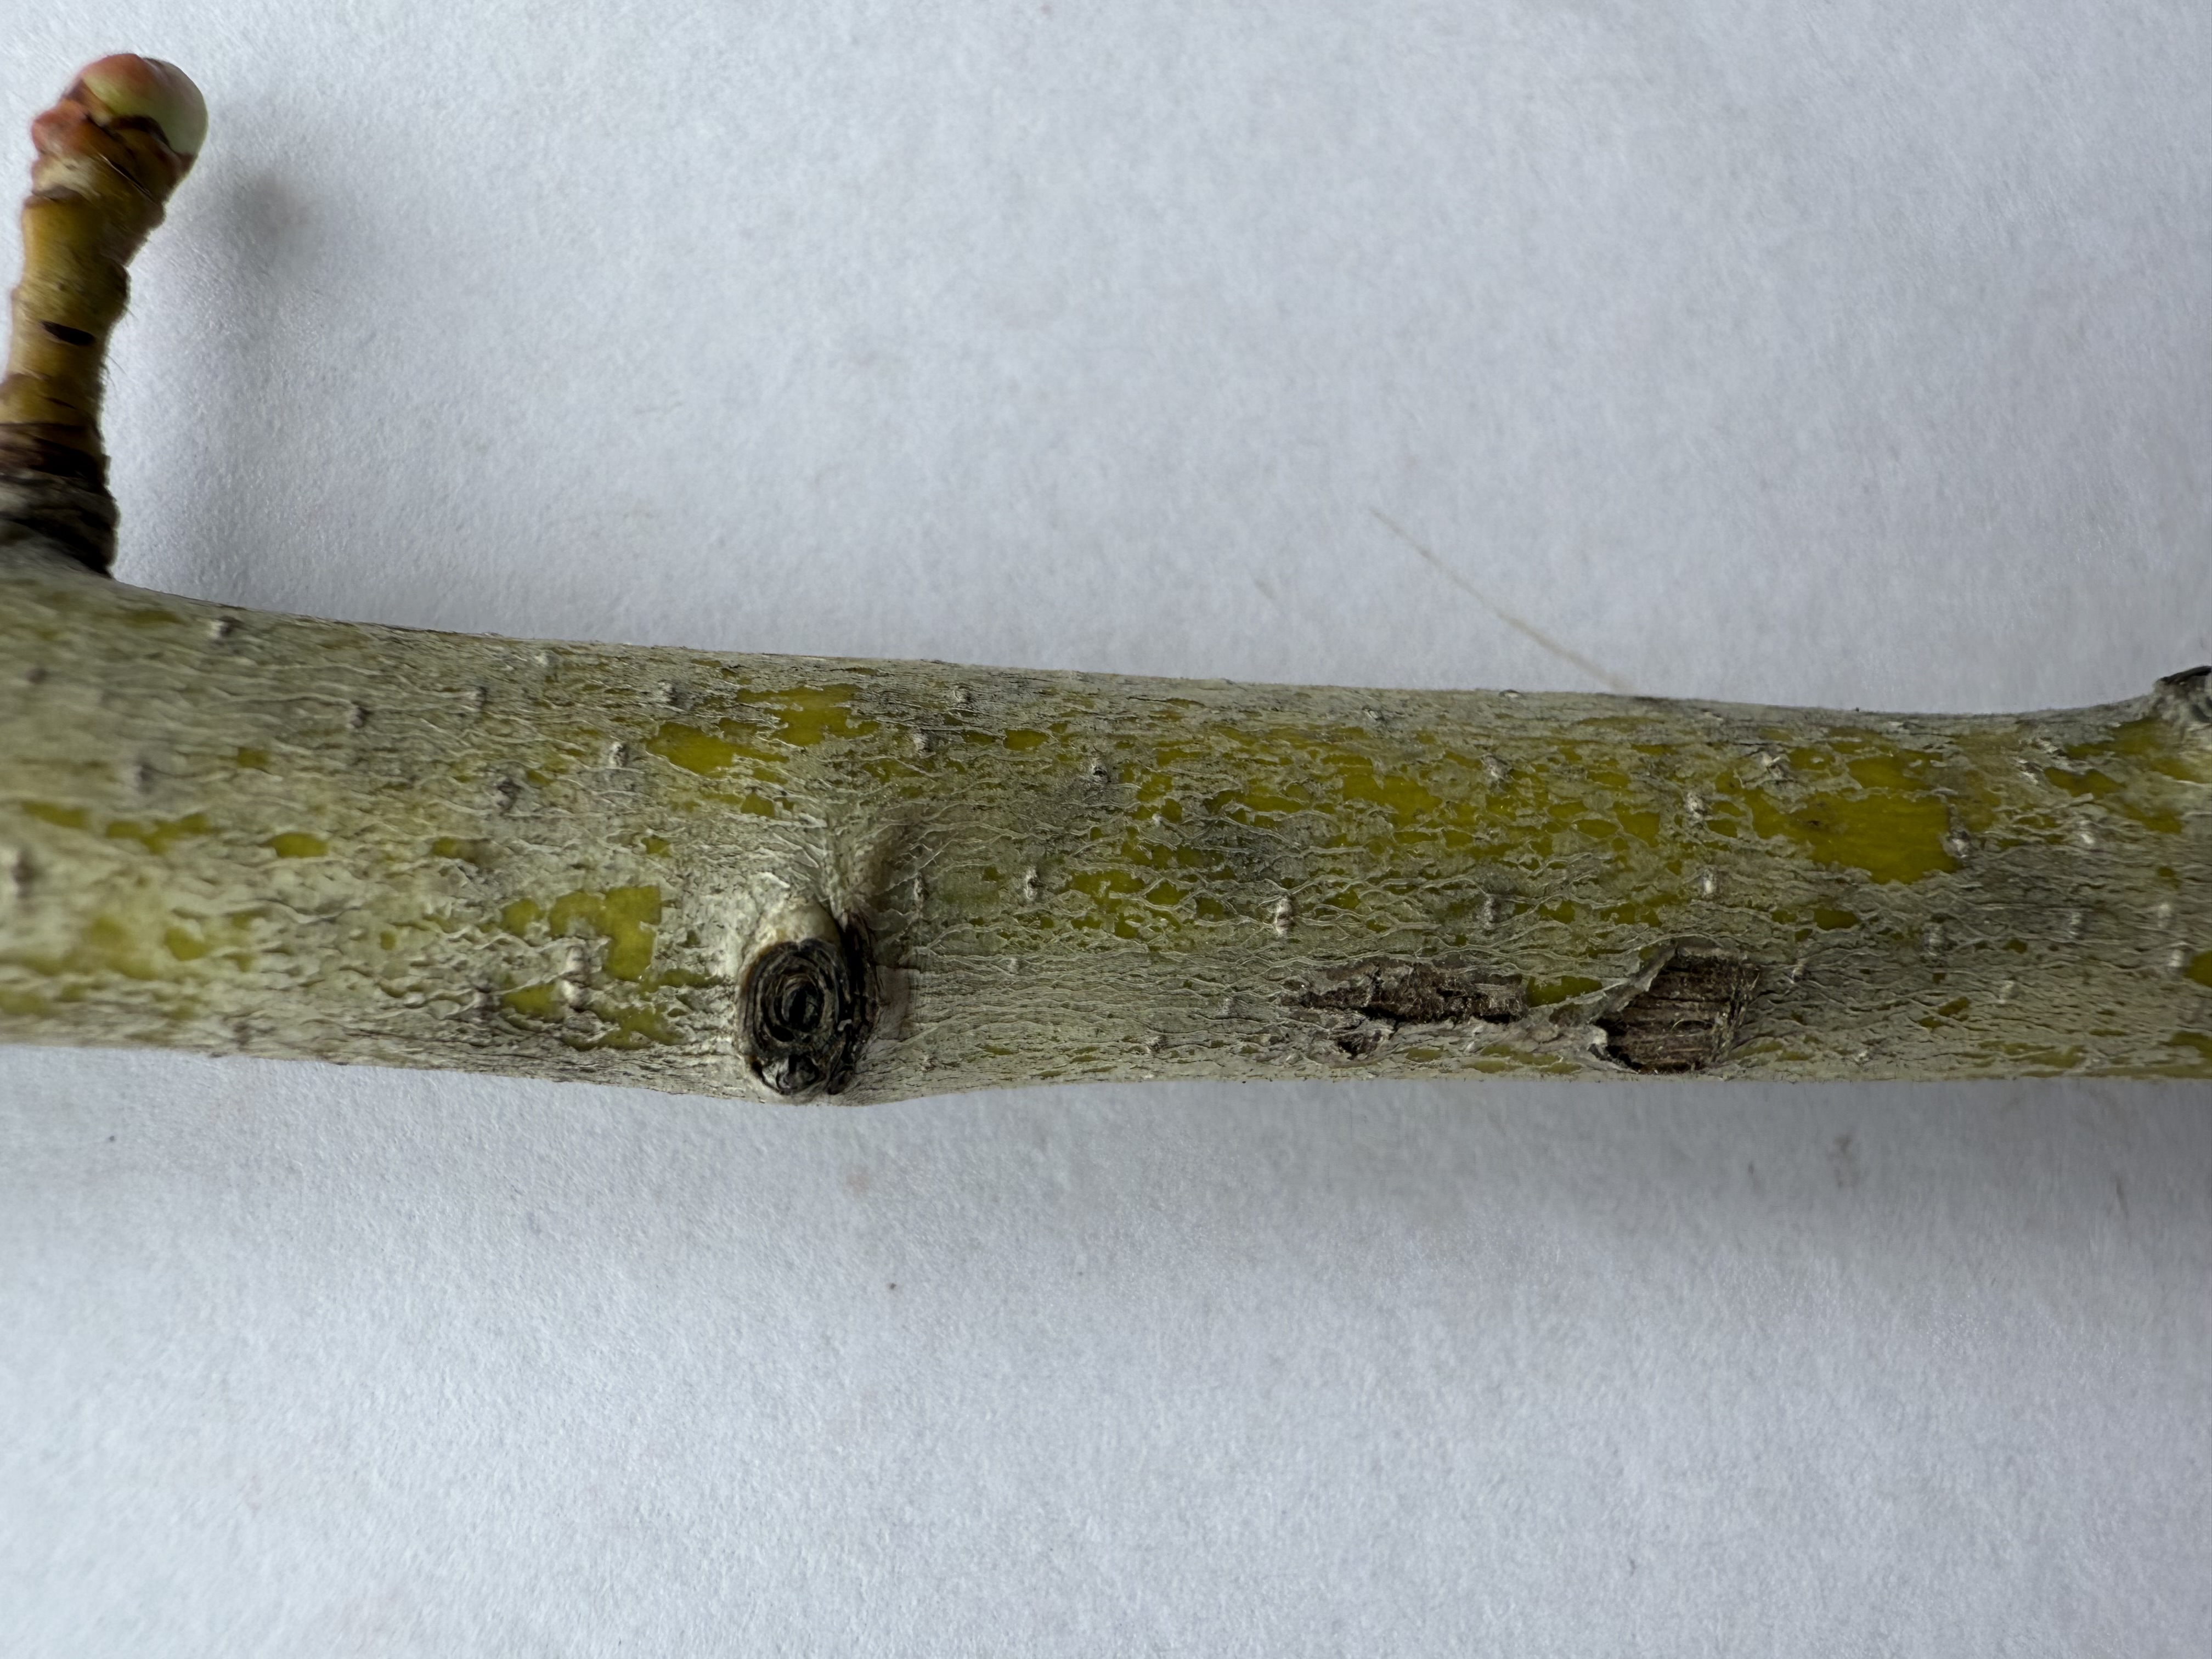
Variety: Red Azarol